Fortification

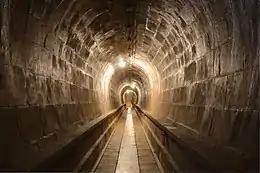
The tunnels of Fort de Mutzig, German fortifications built in 1893. By the 19th century, tunnels were used to connect blockhouses and firing points in the ditch to the fort.

The evolution of this new style of fortification can be seen in transitional forts such as Sarzanello in North West Italy which was built between 1492 and 1502. Sarzanello consists of both crenellated walls with towers typical of the medieval period but also has a ravelin like angular gun platform screening one of the curtain walls which is protected from flanking fire from the towers of the main part of the fort. Another example is the fortifications of Rhodes which were "frozen" in 1522 so that Rhodes is the only European walled town that still shows the transition between the classical medieval fortification and the modern ones. A manual about the construction of fortification was published by Giovanni Battista Zanchi in 1554.